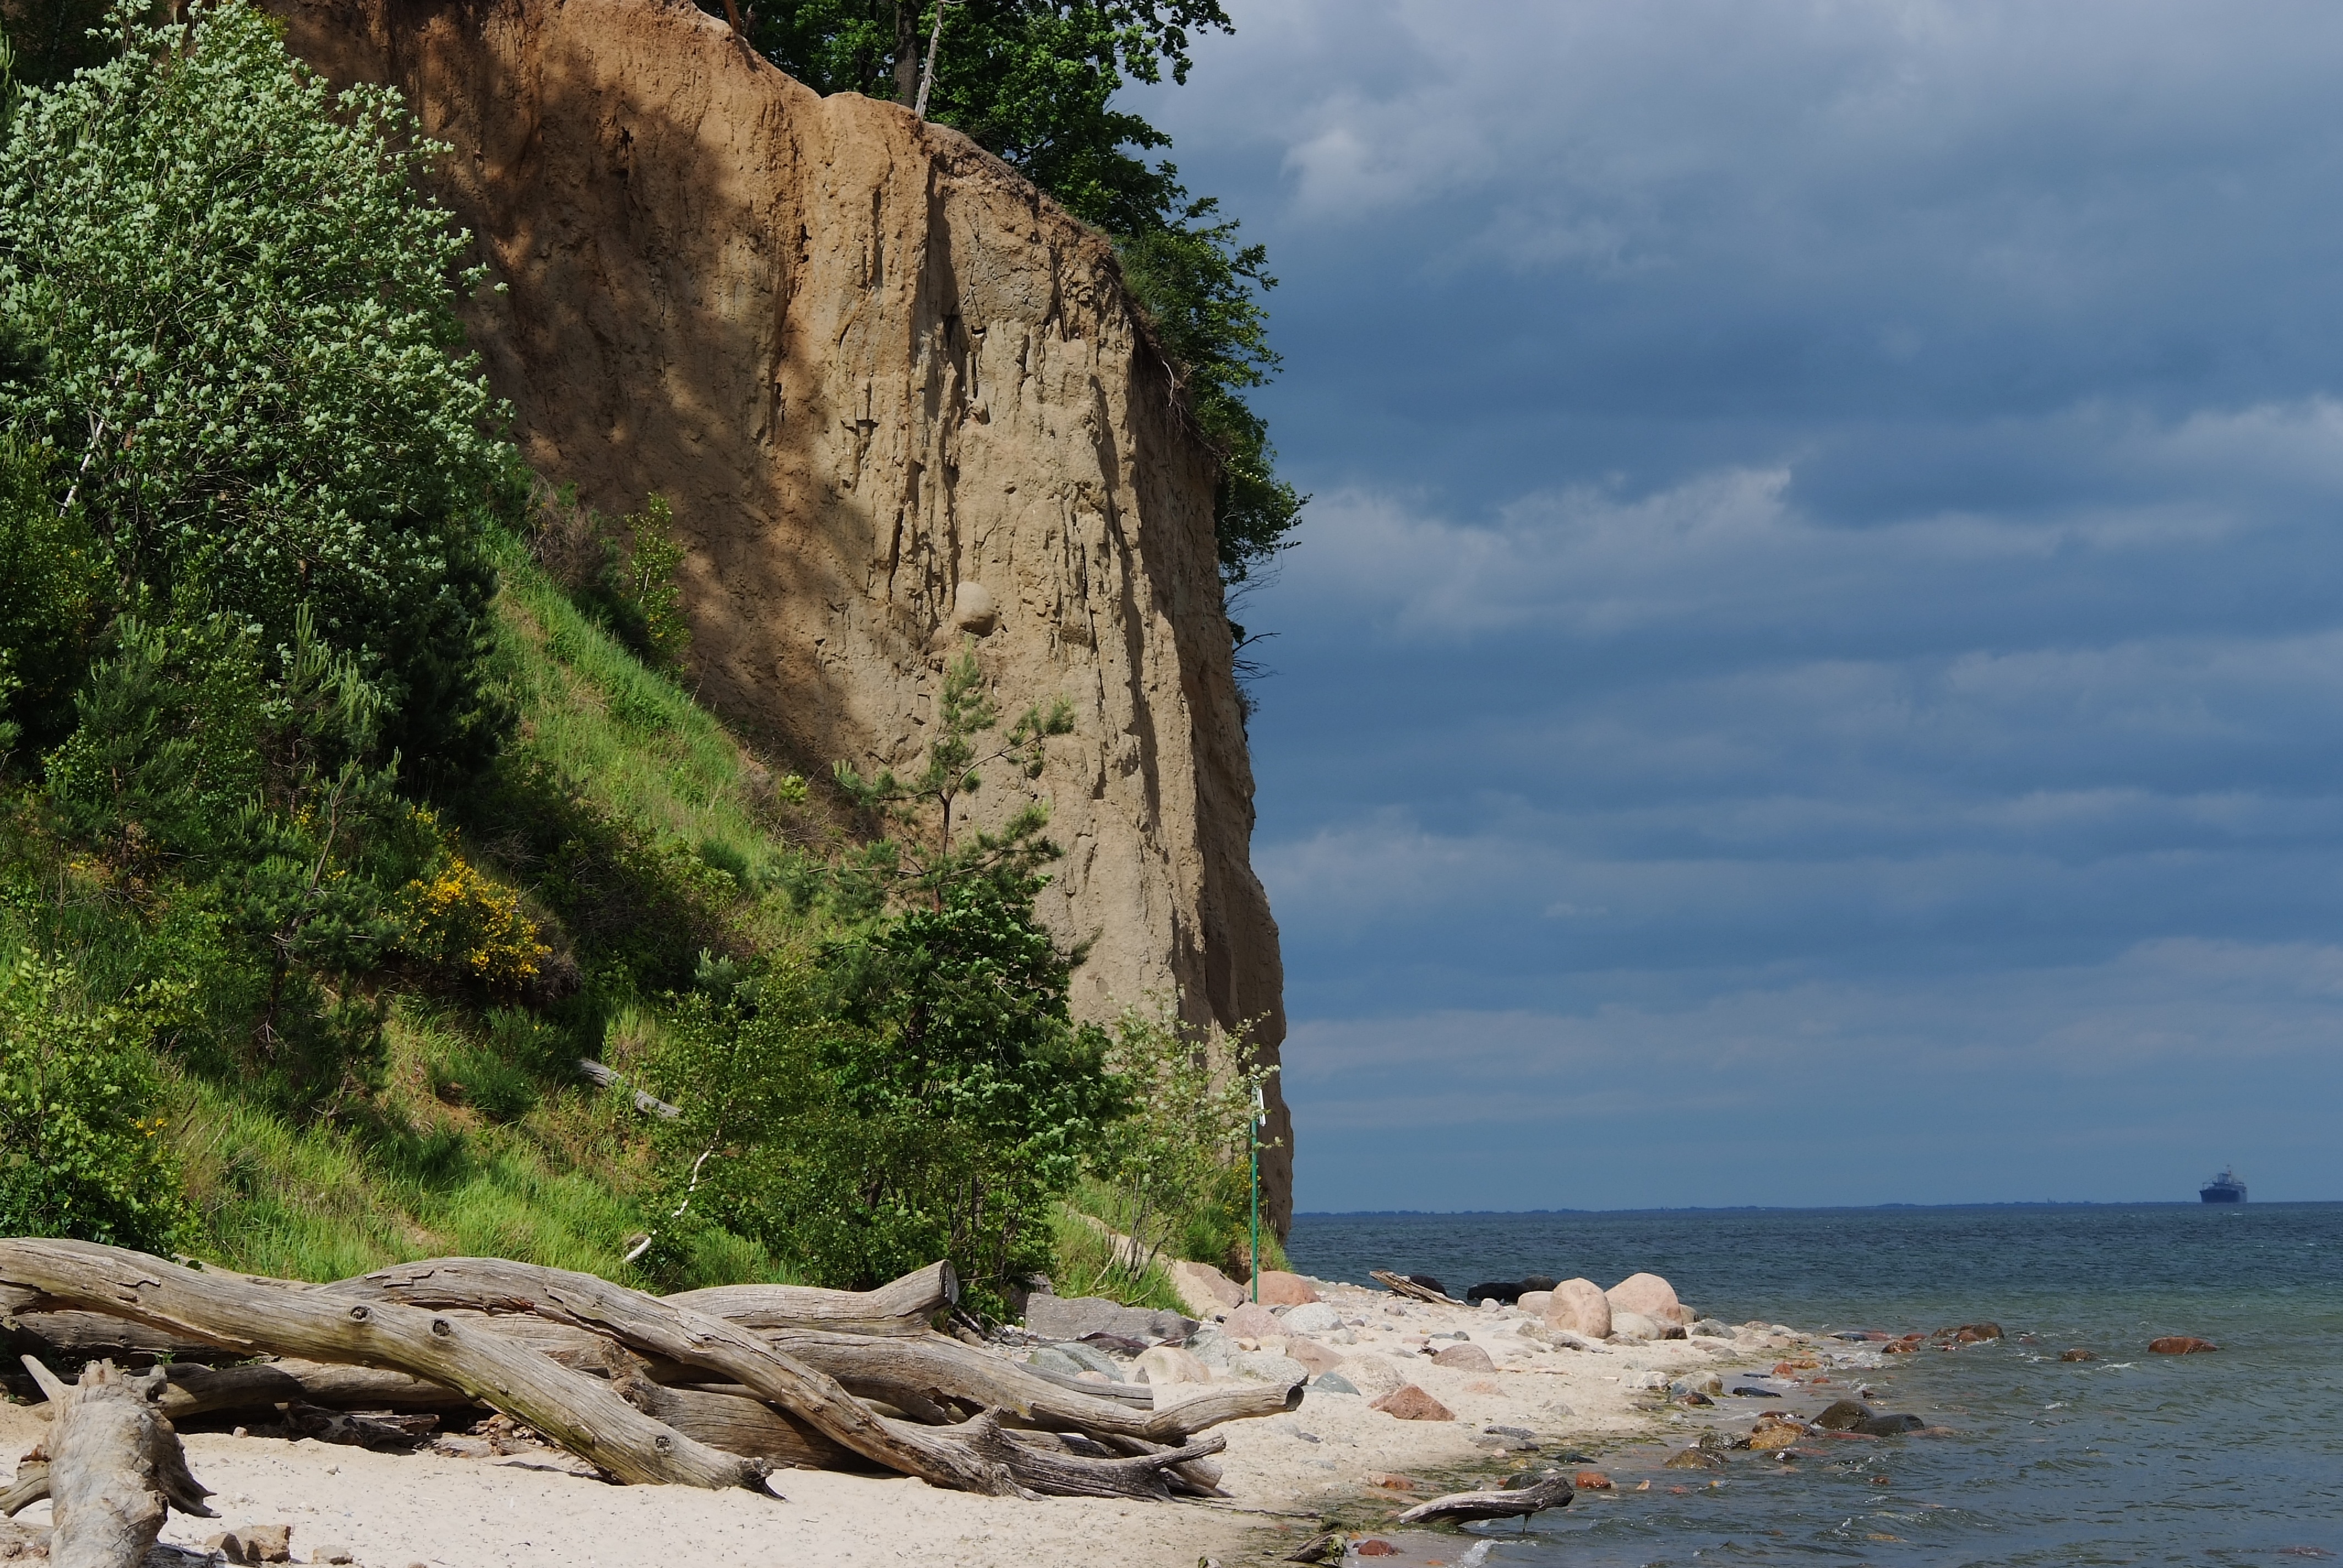
beach, sea, coast, tree, water, nature, rock, ocean, light, sky, shore, vacation, cliff, cove, scenery, bay, colorful, terrain, body of water, cape